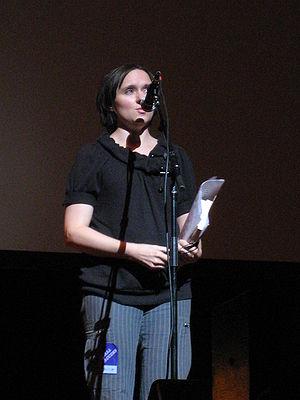
Sarah Jane Vowell est une auteure, journaliste, essayiste et actrice américaine. Souvent qualifiée d'"observatrice sociale", Vowell a écrit sept livres sur l'histoire et la culture américaines. Elle a contribué à l'émission de radio This American Life sur Public Radio International de 1996 à 2008, écrivant de nombreux commentaires et documentaires et jouant dans beaucoup d'émissions en live du programme. Elle a aussi doublé la voix de Violet dans le film animé Les Indestructibles.